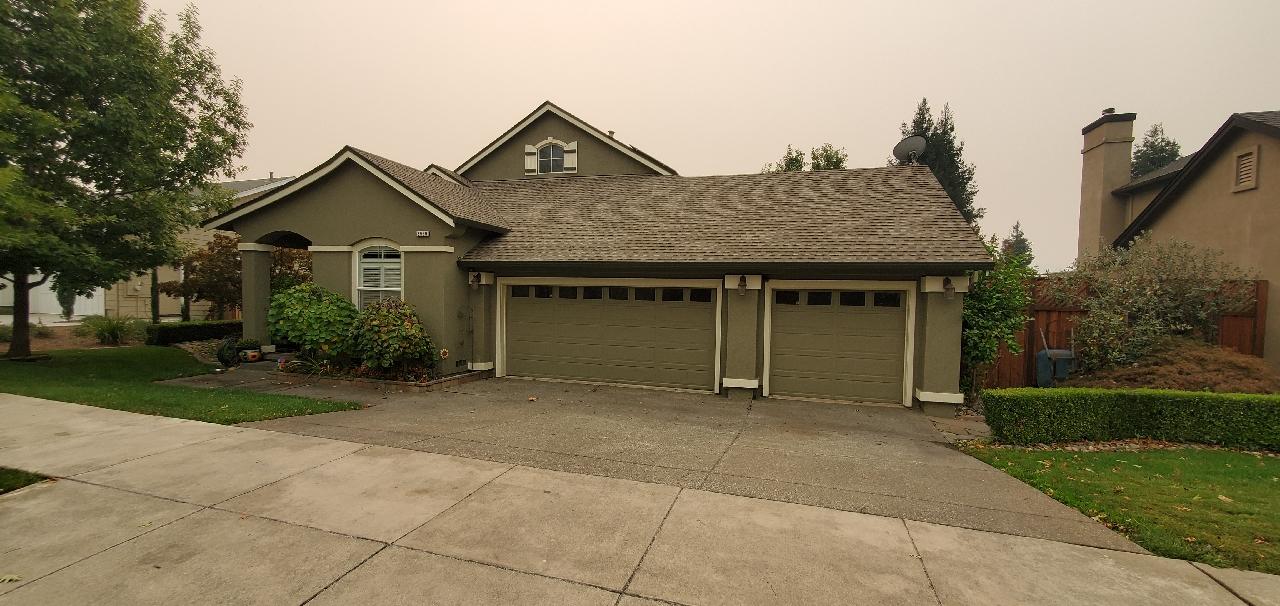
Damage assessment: no_damage